Mikola Statkevich

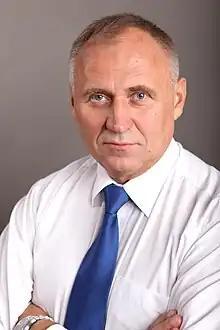

Mikola Viktaravich Statkevich (born 12 August 1956 – disappeared 9 February 2023) is a Belarusian lieutenant colonel, politician, and opposition leader who was a presidential candidate at the 2010 Belarusian presidential election. Since 31 May 2020 he is held in prison by Belarusian authorities. Viasna Human Rights Centre recognized him as a political prisoner. On 14 December 2021, Statkevich was sentenced to 14 years in prison.